Cowboy Bebop

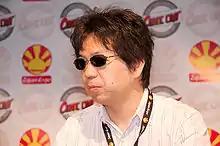
Series director Shinichirō Watanabe at the 2009 Japan Expo

"Cowboy Bebop" was developed by animation studio Sunrise and created by Hajime Yatate, the well-known pseudonym for the collective contributions of Sunrise's animation staff. The leader of the series' creative team was director Shinichirō Watanabe, most notable at the time for directing "Macross Plus" and "". Other leading members of Sunrise's creative team were screenwriter Keiko Nobumoto, character designer Toshihiro Kawamoto, mechanical art designer Kimitoshi Yamane, composer Yoko Kanno, and producers Masahiko Minami and Yoshiyuki Takei. Most of them had previously worked together, in addition to having credits on other popular anime titles. Nobumoto had scripted "Macross Plus", Kawamoto had designed the characters for "Gundam", and Kanno had composed the music for "Macross Plus" and "The Vision of Escaflowne". Yamane had not worked with Watanabe yet, but his credits in anime included "Bubblegum Crisis" and "The Vision of Escaflowne". Minami joined the project as he wanted to do something different from his previous work on mecha anime.